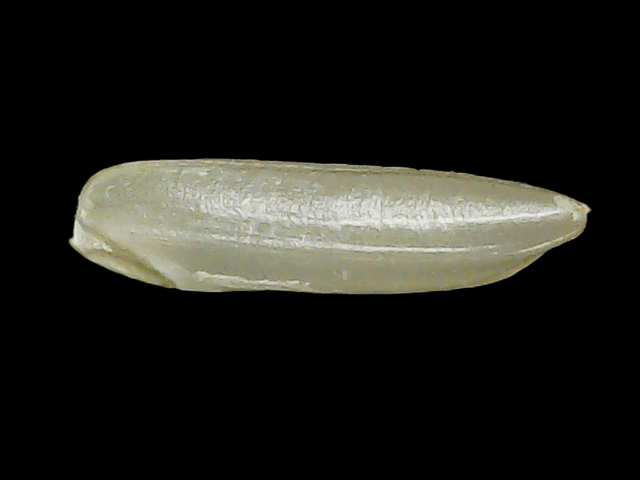
Rice variety: Binadhan26